Neville Lyttelton

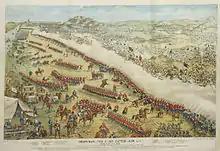
The Battle of Omdurman, at which Lyttelton led the 2nd Brigade, during the Mahdist War

He went on to be assistant adjutant-general at Headquarters in December 1894 and assistant military secretary there in October 1897 and took part in the state funeral of Former prime minister William Gladstone in May 1898.